Plymouth and Vineyard Sound Railroad

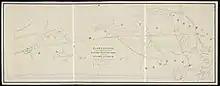
Plan for the line to run to Plymouth from Monument

The Plymouth and Vineyard Sound Railroad was a railroad in Barnstable County, Massachusetts. It was incorporated in 1861 as the "Vineyard Sound Railroad Company" to provide a rail link between Sandwich and Woods Hole on the western part of Cape Cod, but the name was changed in 1868 before the railroad was completed. As part of the legislative enactment for the name change, the proposal was to extend the line north from Sandwich and connect with the Old Colony and Newport Railway terminus at Plymouth.